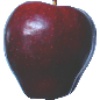
Label: Apple Red Delicious 1